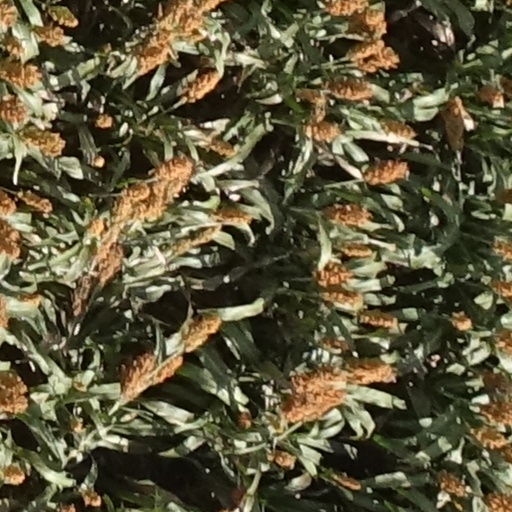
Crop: sorghum